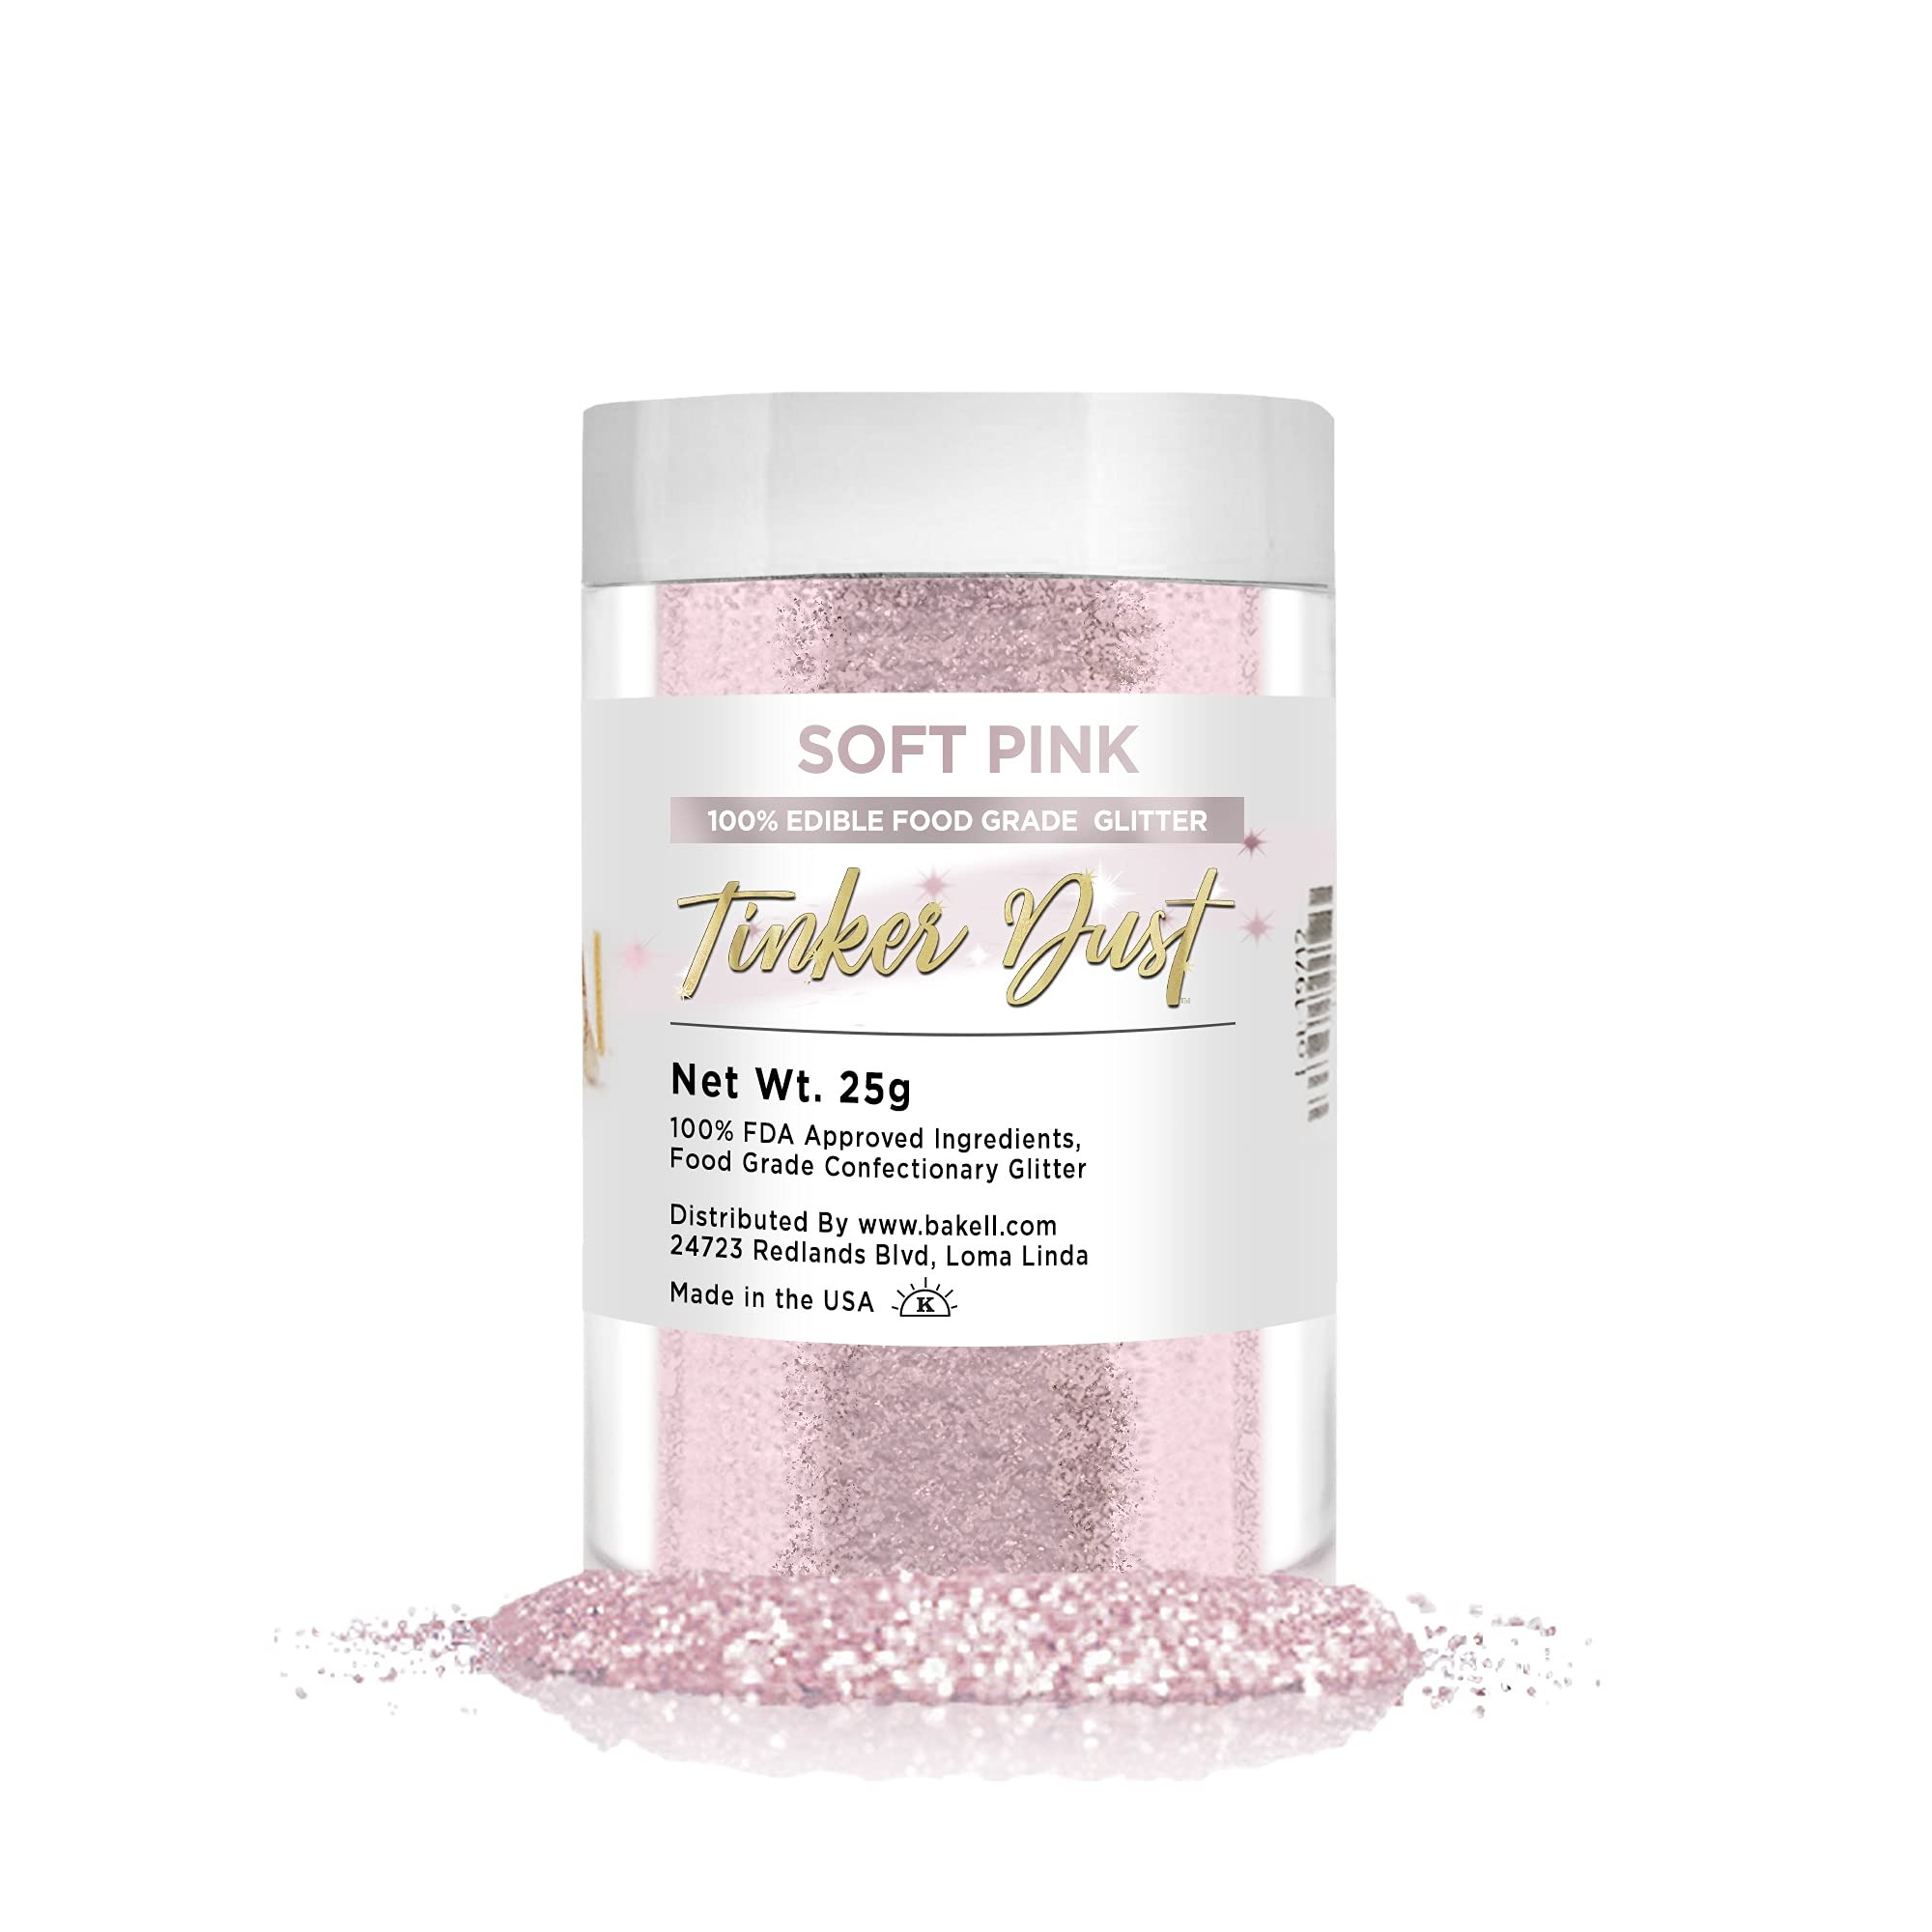
Item Name: BAKELL Soft Pink Edible Glitter, 25 Grams | TINKER DUST Edible Glitter | KOSHER Certified | 100% Edible Glitter | Cakes, Cupcakes, Cake Pops, Drinks, Dessert Vegan Glitter & Dusts (25g, Soft Pink)
Bullet Point 1: BAKELL Soft Pink Edible Glitter, 25 Grams | TINKER DUST Edible Glitter | KOSHER Certified | 100% Edible Glitter | Cakes, Cupcakes, Cake Pops, Drinks, Dessert Vegan Glitter & Dusts
Bullet Point 2: MADE IN THE USA: Dairy Free, Gluten Free, Vegan Friendly & KOSHER Certified
Bullet Point 3: EDIBLE GLITTER WHOLESALE & BULK: Tinker Dust 5 Gram, 25 Gram, 45 Gram Shaker, 50 Gram, 1lb, & Kilogram Sizes To Give You The Best Savings For Your Needs!
Product Description: <p>Tinker Dust Edible Glitter is a beautiful shimmery food-grade glitter made with larger particles than Luster Dust to give it an awesome “glitter” look! Our Tinker Dust is tasteless and provides that beautiful extra shine without altering your product flavor! With 100% EDIBLE INGREDIENTS for consumption this product is amazing on cupcakes, cakes, cookies, gourmet foods and other confectionery products! </p> <p>MADE IN THE USA with Dairy Free, Gluten Free & Vegan ingredients! </p> <p>BULK sizes now available! We now offer Tinker Dust in 25 gram, 50 gram, 1lb, and Kilogram sizes! Giving you the best savings for your needs! </p> <p> Bakell is the #1 site for edible glitter, luster dusts, cake decorating supplies & baking products! Bakell was started by bakers, for bakers! At Bakell our motto, slogan and way of life has always been right in our logo “Live Well, Bake Well!” </p> <p></p> <p><strong> We additionally offer the following edible products: </strong></p> <p><strong> Luster Dusts</strong>- Are a much finer powder but still very shiny with brilliant pearlizer tones in each shade! </p> <p><strong> Brew Glitter</strong>- Brew Glitter mixed in liquids is a beautiful shimmery swirl that gives the liquid a classy pop. Each unique color is designed to specifically enhance drinks color variations while still shimmering when swirled. Brew Glitter will not dissolve, however it will settle to the bottom if left unattended for long periods of time. Simply stir & serve and watch your guests be amazed!</p> <p><strong>Petal Dusts Food Coloring </strong>- Are brilliant matte colored and very fine powder dusts, with less pearlizer and more solid colors, these are absolutely lovely for projects such as gum-paste flower decorating!</p> <p><strong>Bakell constantly strives to offer the best in quality & superior customer service!</strong></p>
Value: 1.0
Unit: Count

Price: 39.98